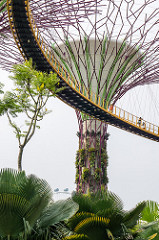
Flower: tulip